Vishnu

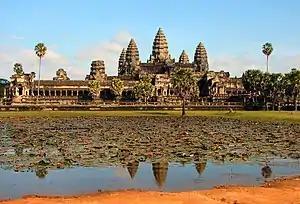
The Angkor Wat Temple was built as a dedication to Vishnu

Shiva and Vishnu are both viewed as the ultimate form of god in different Hindu denominations. Harihara is a composite of half Vishnu and half Shiva, mentioned in literature such as the Vamana Purana (chapter 36), and in artwork found from mid 1st millennium CE, such as in the cave 1 and cave 3 of the 6th-century Badami cave temples. Another half Vishnu half Shiva form, which is also called Harirudra, is mentioned in Mahabharata.